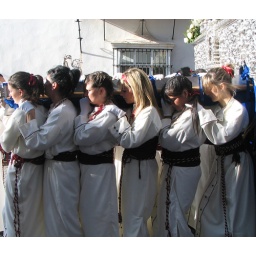
more girls in white